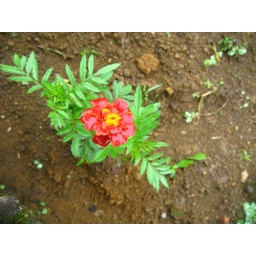
flower in Hamrong mountain - Sapa. ~hunny~